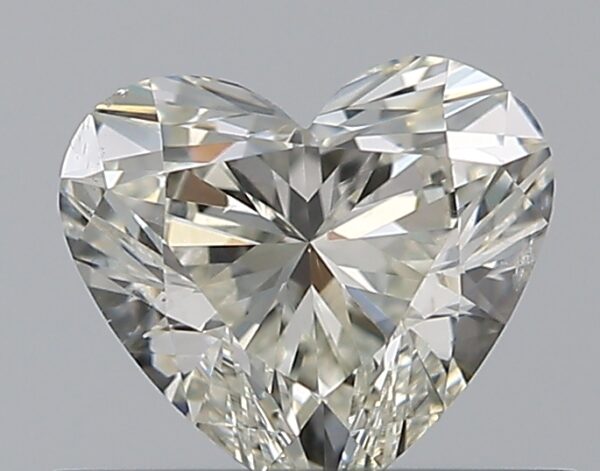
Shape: heart
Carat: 0.5
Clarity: SI1
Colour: J
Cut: EX
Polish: EX
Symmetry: EX
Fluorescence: N
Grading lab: GIA
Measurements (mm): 4.95 x 5.51 x 3.17